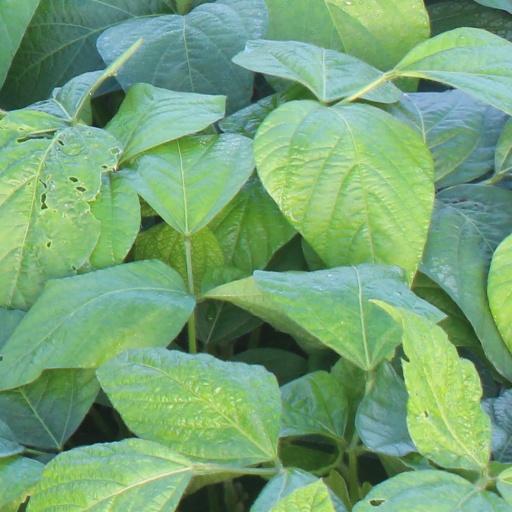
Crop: soybean